Oliver S. Glisson

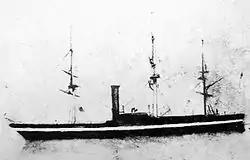
USS "Powhatan"

During the Mexican–American War he was given his first command, the pilot schooner in the Home Squadron. For the duration of the war, Glisson sailed the Gulf of Mexico off Mexico's east coast. At the end of naval fighting in June 1847, Reefer and her sister ships settled down to blockade duty and maintained both water lines of supply and communication for the Army.